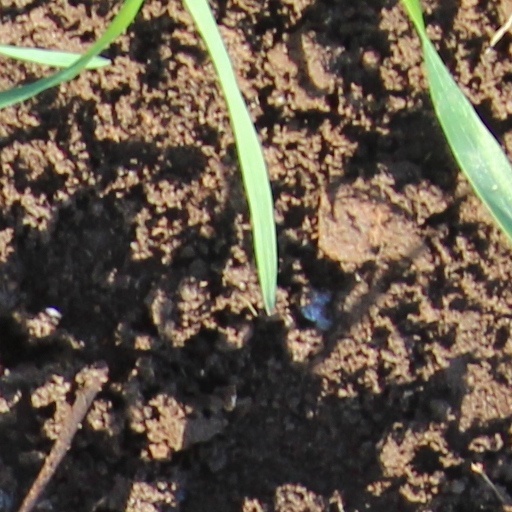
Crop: wheat